Auguste Chouteau

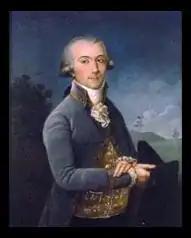
Pierre Laclède was stepfather of Auguste Chouteau and co-founder of St. Louis.

Maxent and Laclède formed a partnership in the early 1760s to build a French trading post on the west bank of the Mississippi River north of the village of Ste. Genevieve, Missouri. They began buying supplies in early 1763, and on July 6, 1763, they obtained the necessary license from the French territorial government to trade with the Native Americans, primarily those living near the Missouri River. Starting in August 1763, Chouteau, Laclède and some 30 other men traveled upriver from New Orleans to Sainte Geneviève with trade goods. By November, the group arrived at Sainte Geneviève, but Laclède found that the village did not have adequate storage for his goods. As it had been settled near the riverbank on bottomland, Laclède "deemed the location insalubrious" for his business. After repeated flooding, in the 1780s the residents relocated Sainte Geneviève upriver and inland to higher ground.